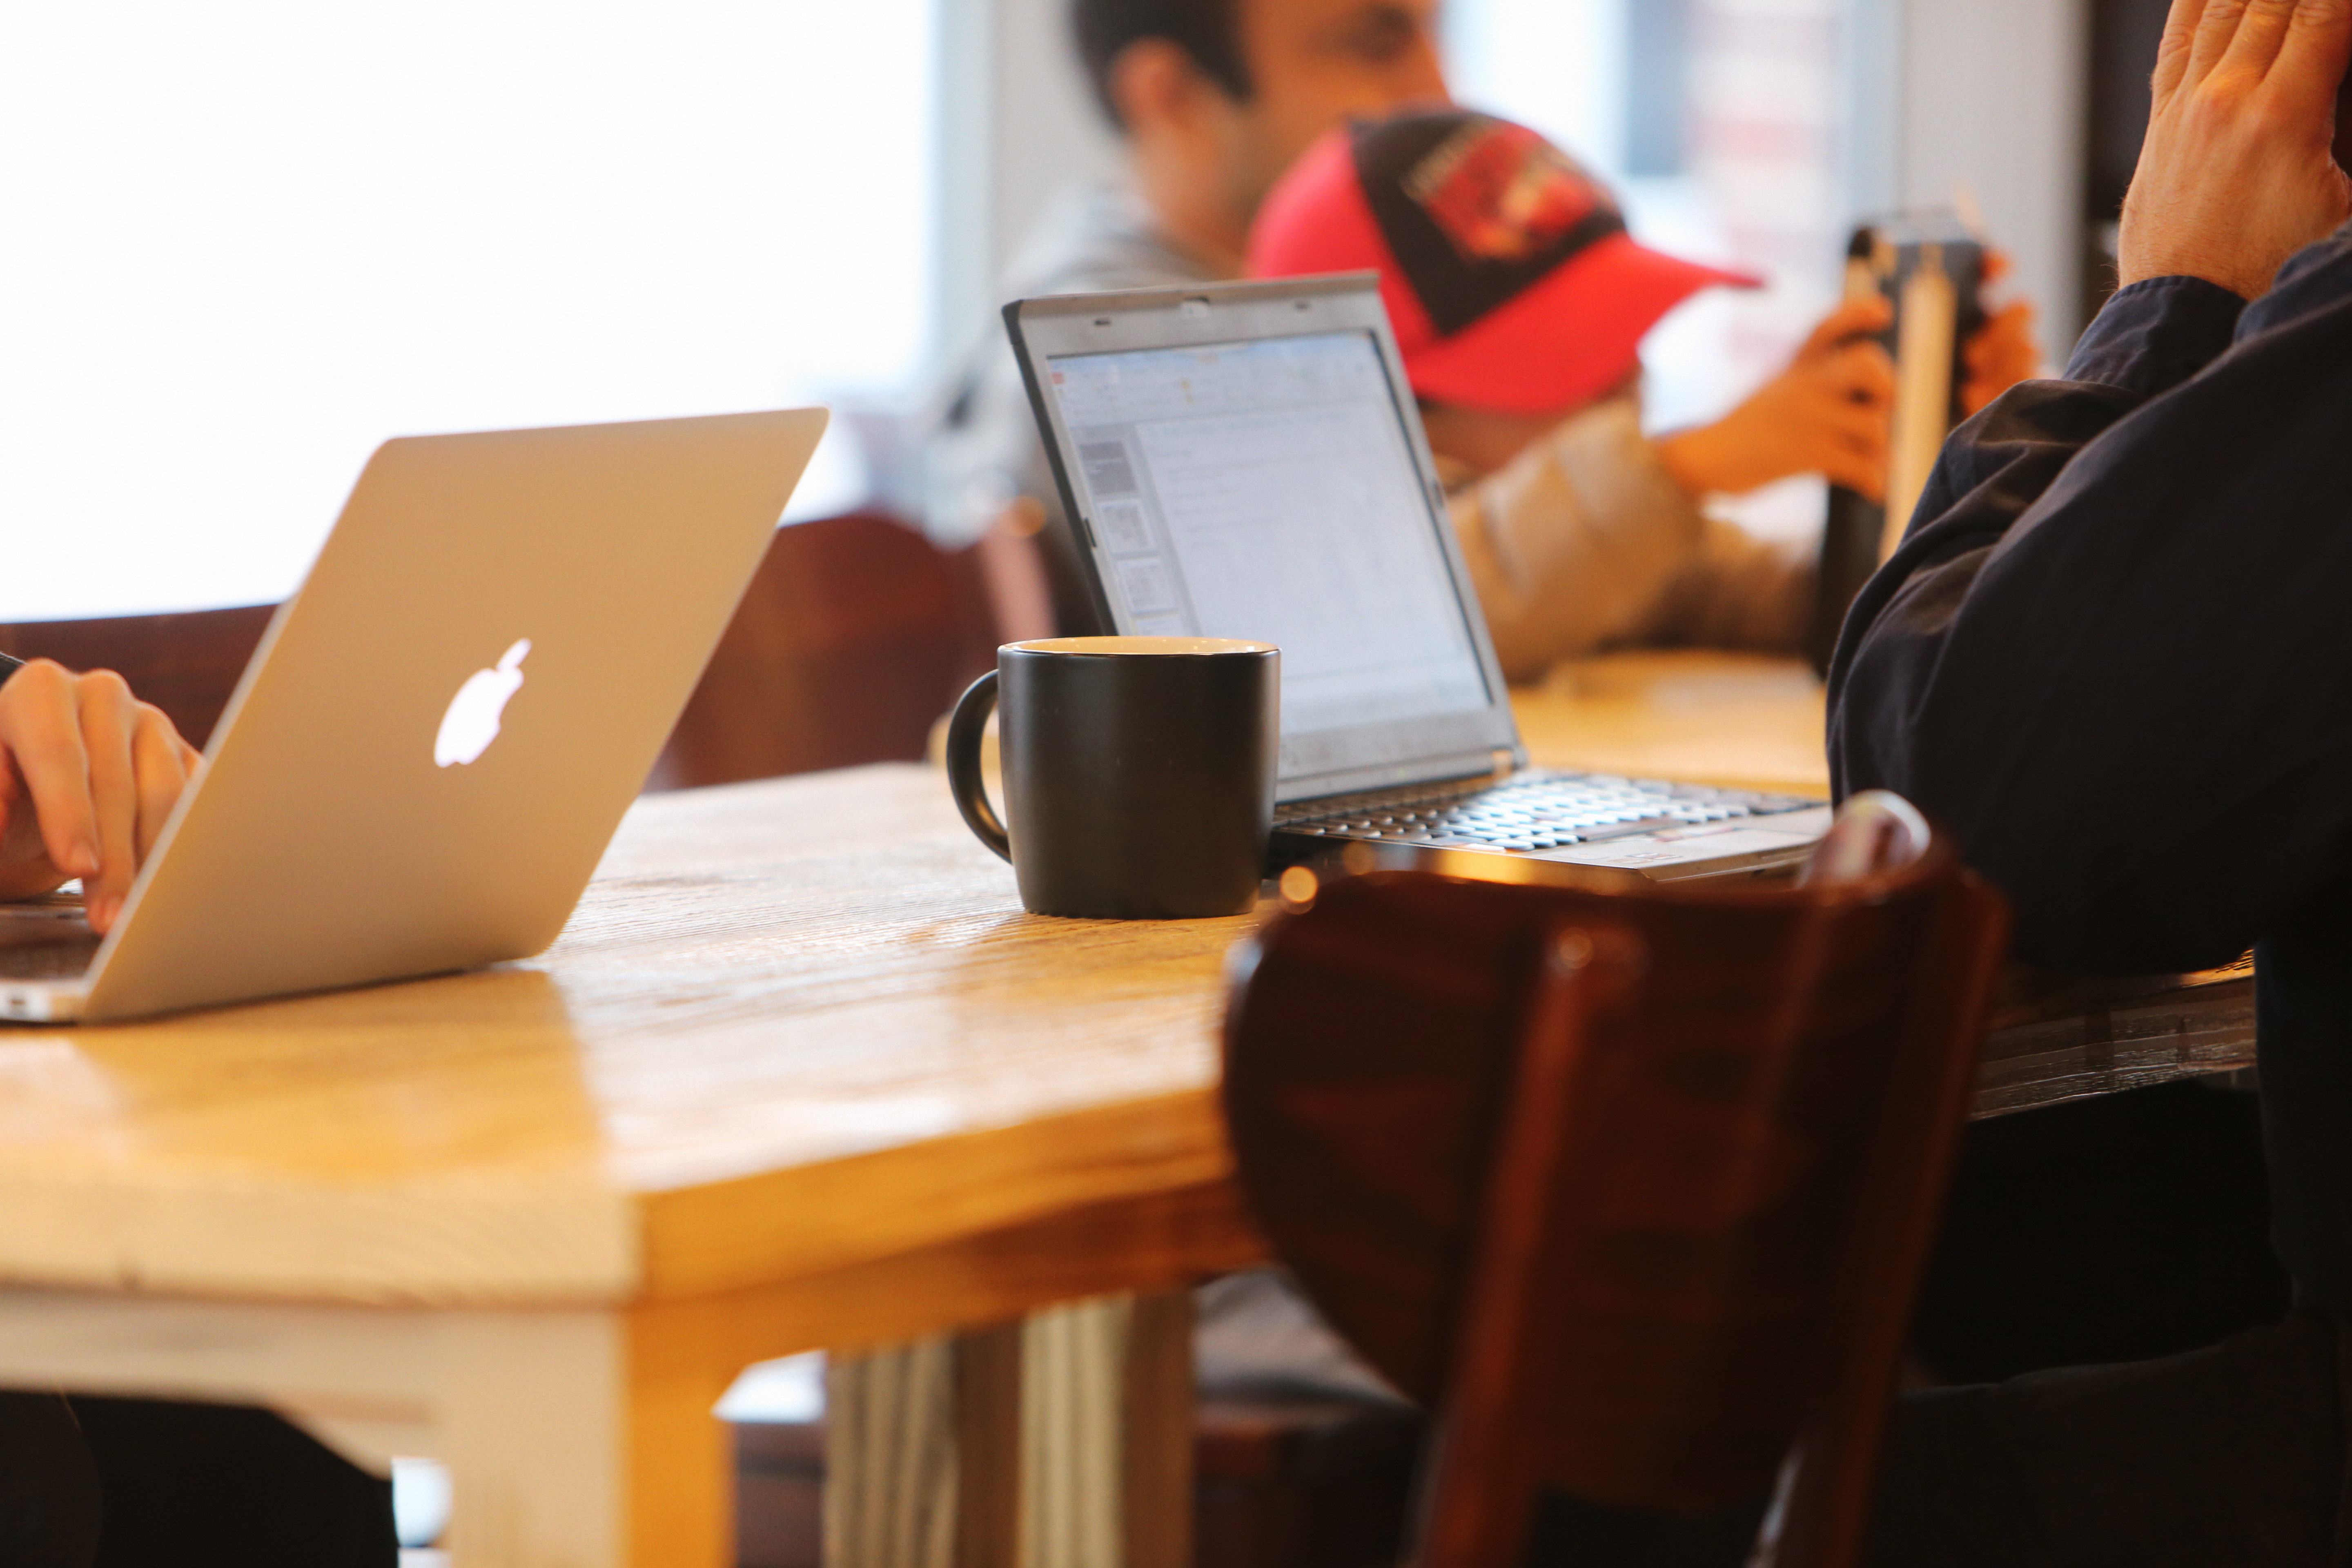
desk, macbook, apple, working, technology, workspace, office, business, conversation, laptops, client